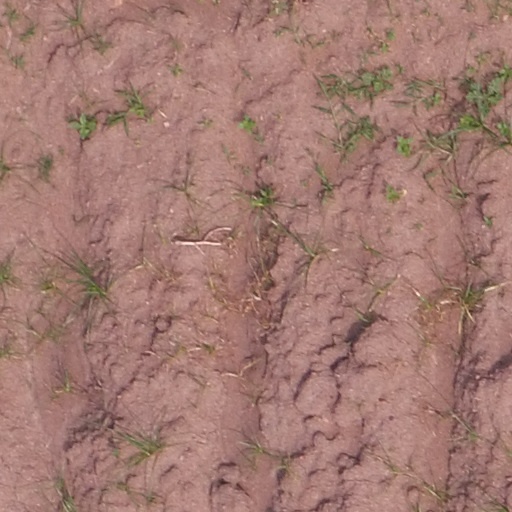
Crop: maize; corn